John L. Sullivan

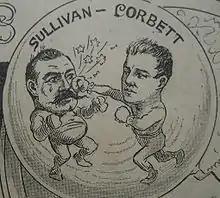
Corbett licks Sullivan.

Sullivan is considered the last bare-knuckle champion because no champion after him fought bare-knuckled. However, Sullivan had fought with gloves under the Marquess of Queensberry Rules as early as 1880 and he only fought bare-knuckled three times in his entire career (Ryan 1882, Mitchell 1888, and Kilrain 1889). His bare-knuckle image was created because his infrequent fights from 1888 up to the Corbett fight in 1892 had been bare-knucklers.